A Beautiful Mind (film)

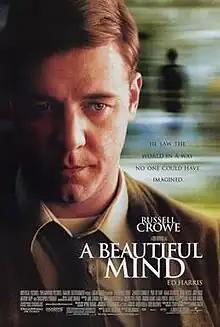
Theatrical release poster

A Beautiful Mind is a 2001 American biographical drama film about the mathematician John Nash who won a Nobel Memorial Prize in Economic Sciences, played by Russell Crowe. The film is directed by Ron Howard based on a screenplay by Akiva Goldsman, who adapted the 1998 biography by Sylvia Nasar. In addition to Crowe, the film's cast features Ed Harris, Jennifer Connelly, Paul Bettany, Adam Goldberg, Judd Hirsch, Josh Lucas, Anthony Rapp, and Christopher Plummer in supporting roles. The story begins in Nash's days as a brilliant but asocial mathematics graduate student at Princeton University. After Nash accepts secretive work in cryptography, he becomes liable to a larger conspiracy and begins to question his reality.